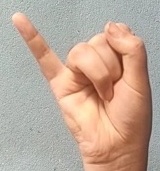
ASL sign: J